Vufflens-la-Ville railway station

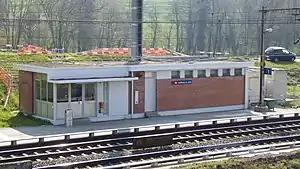
The station in 2019

Vufflens-la-Ville railway station is a railway station in the municipality of Vufflens-la-Ville, in the Swiss canton of Vaud. It is an intermediate stop on multiple standard gauge lines of Swiss Federal Railways.